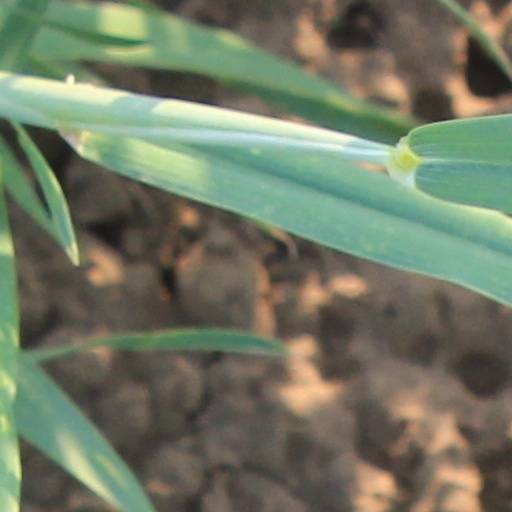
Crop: wheat